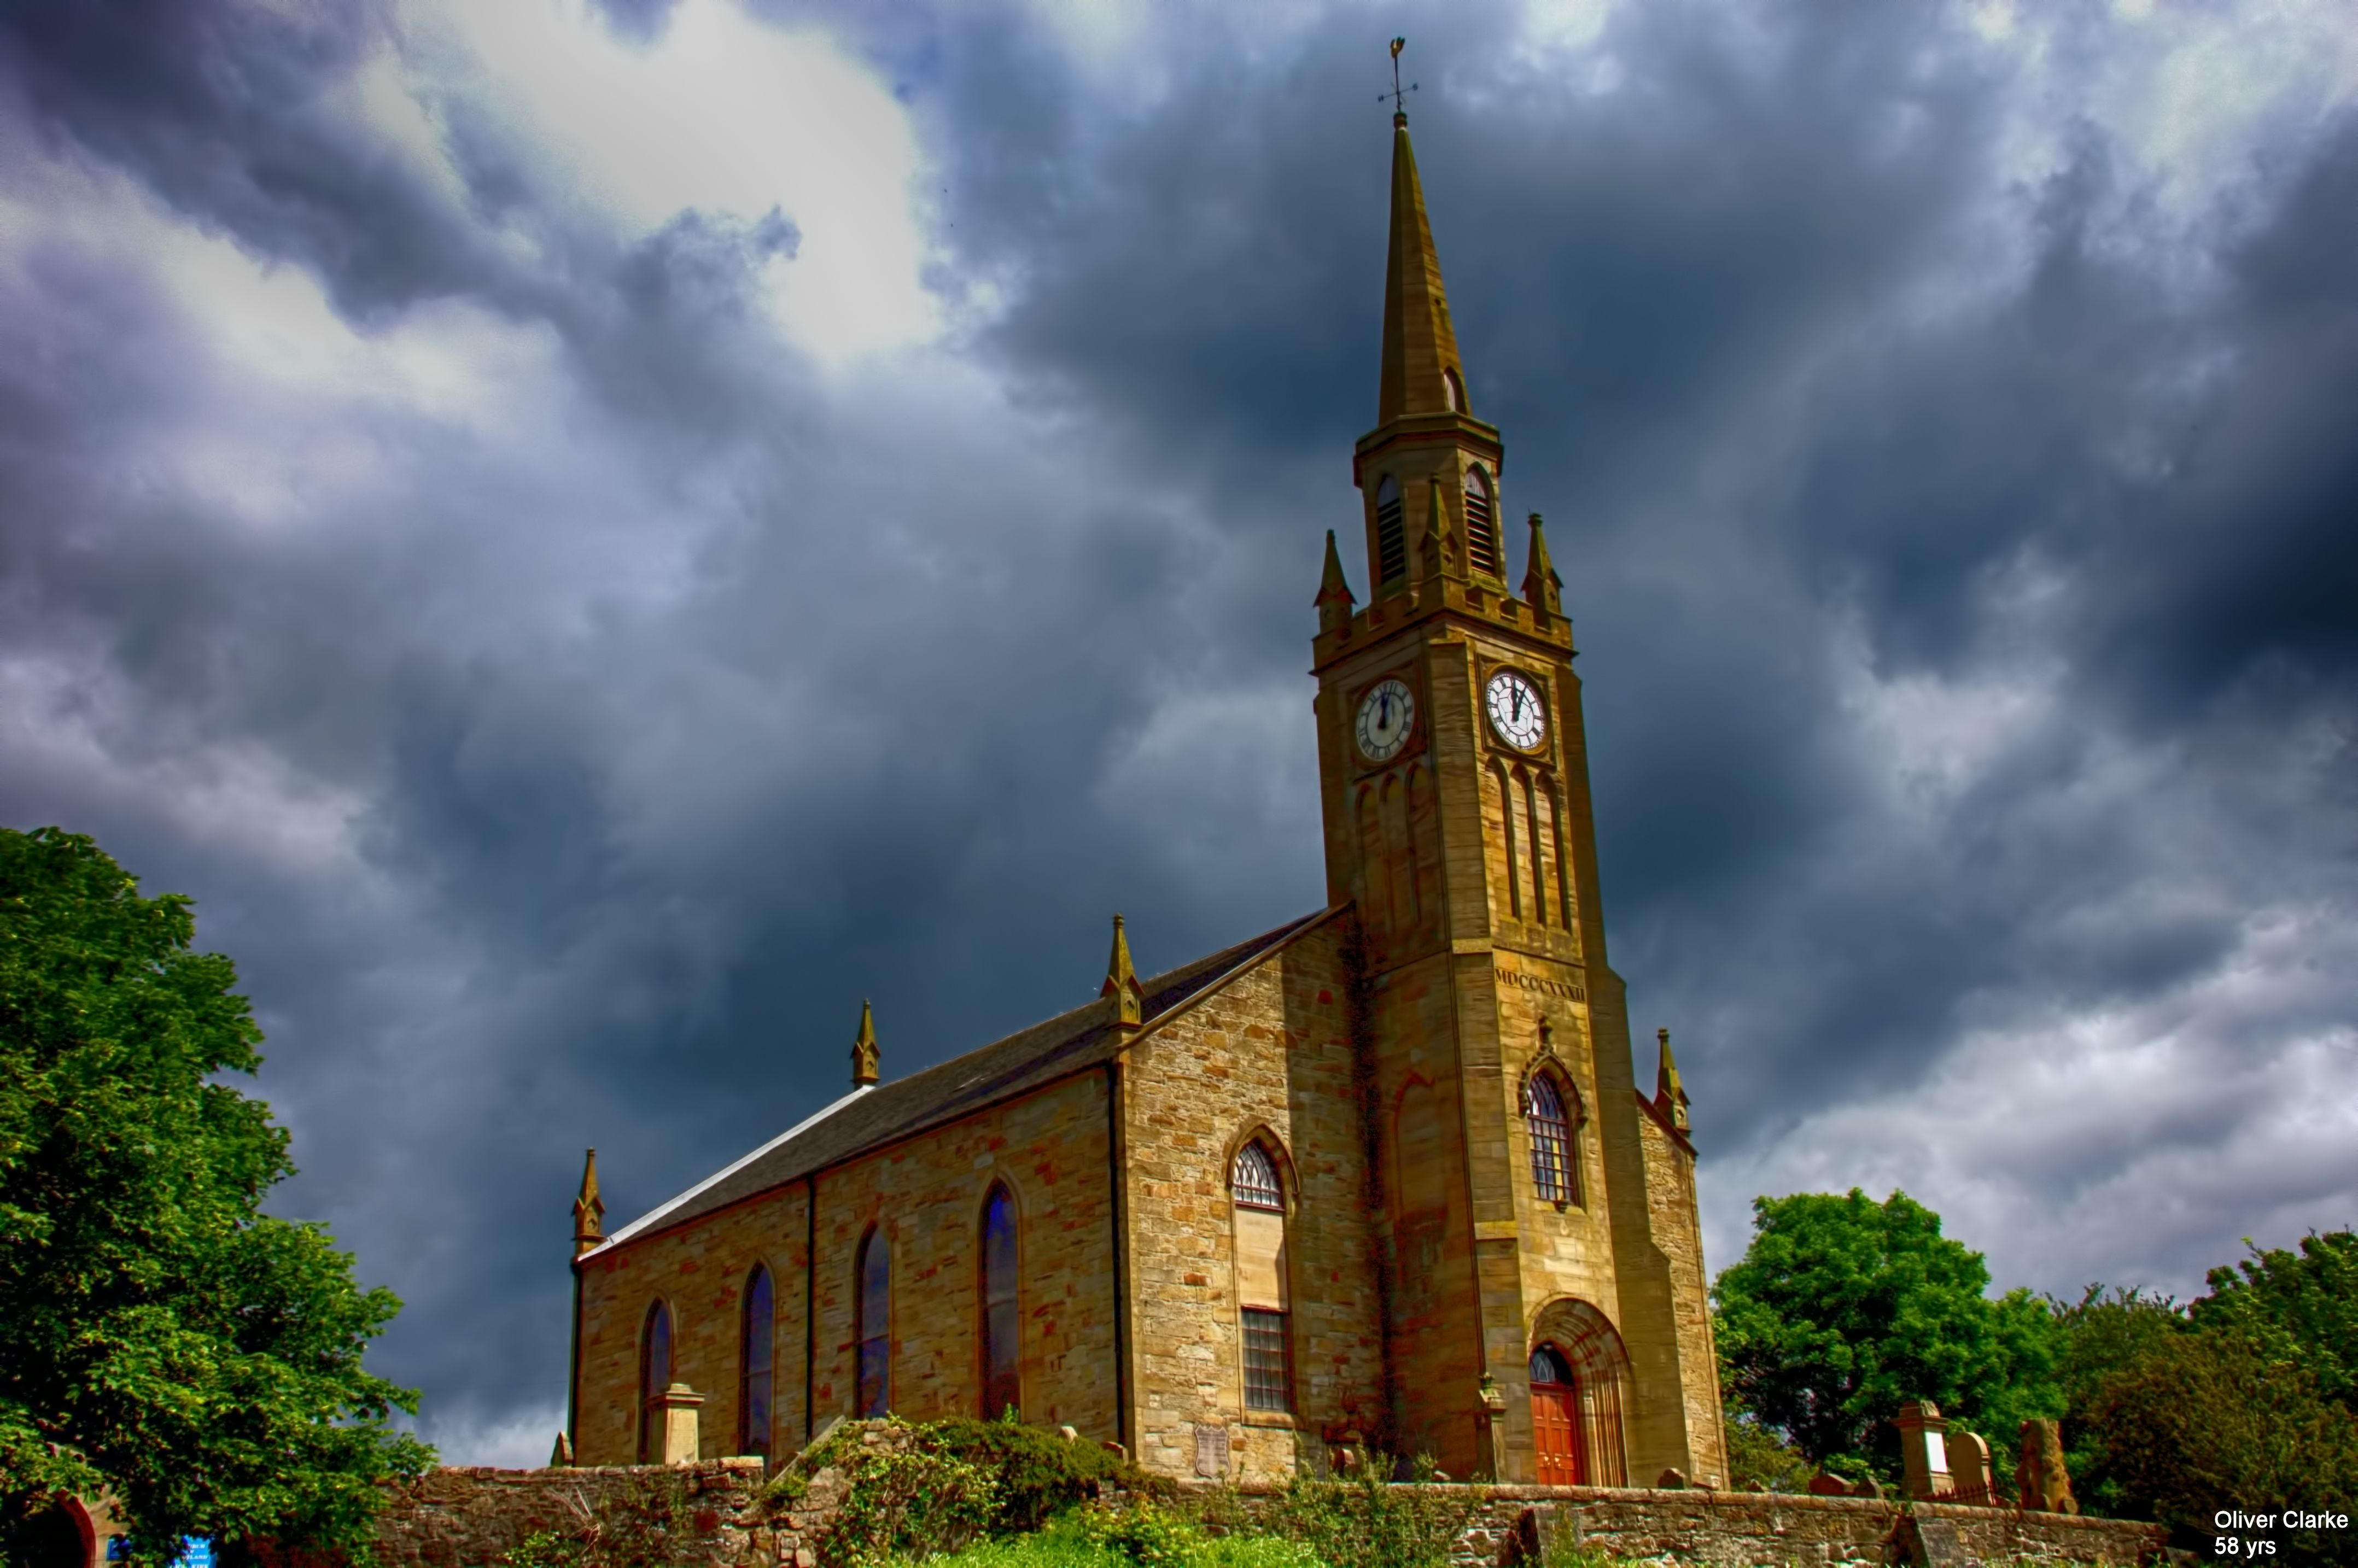
sky, building, tower, landmark, church, cathedral, chapel, place of worship, spire, steeple, monastery, ayrshire, stevenston, highkirk